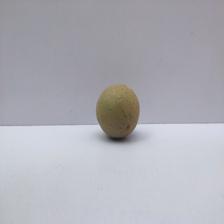
Size: Small